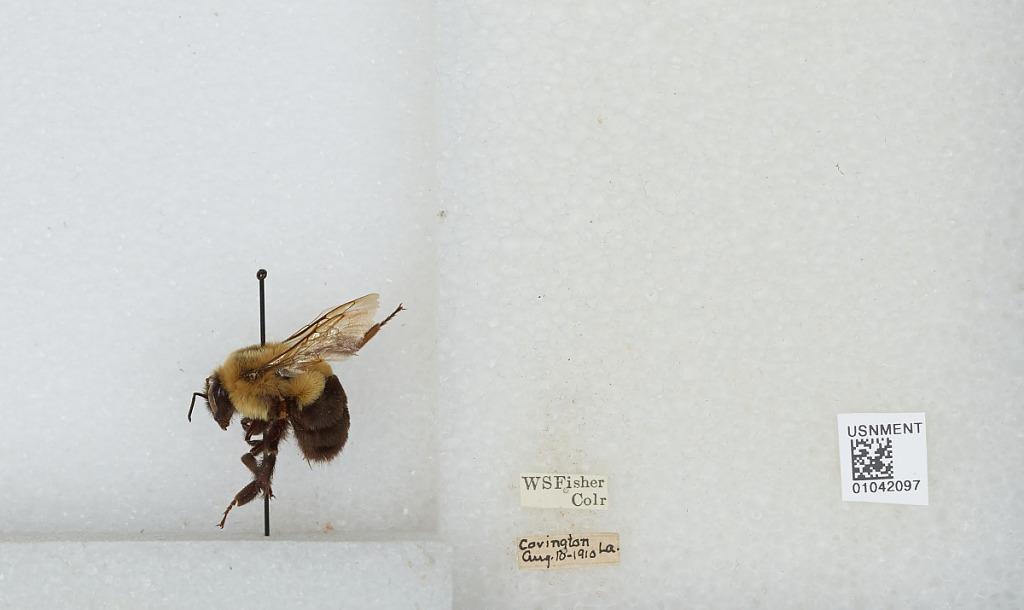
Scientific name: Bombus sp.
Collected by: W. Fisher
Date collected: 1910-8-10
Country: United States
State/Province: Louisiana
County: St. Tammany
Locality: Covington
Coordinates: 30.4789, -90.1042